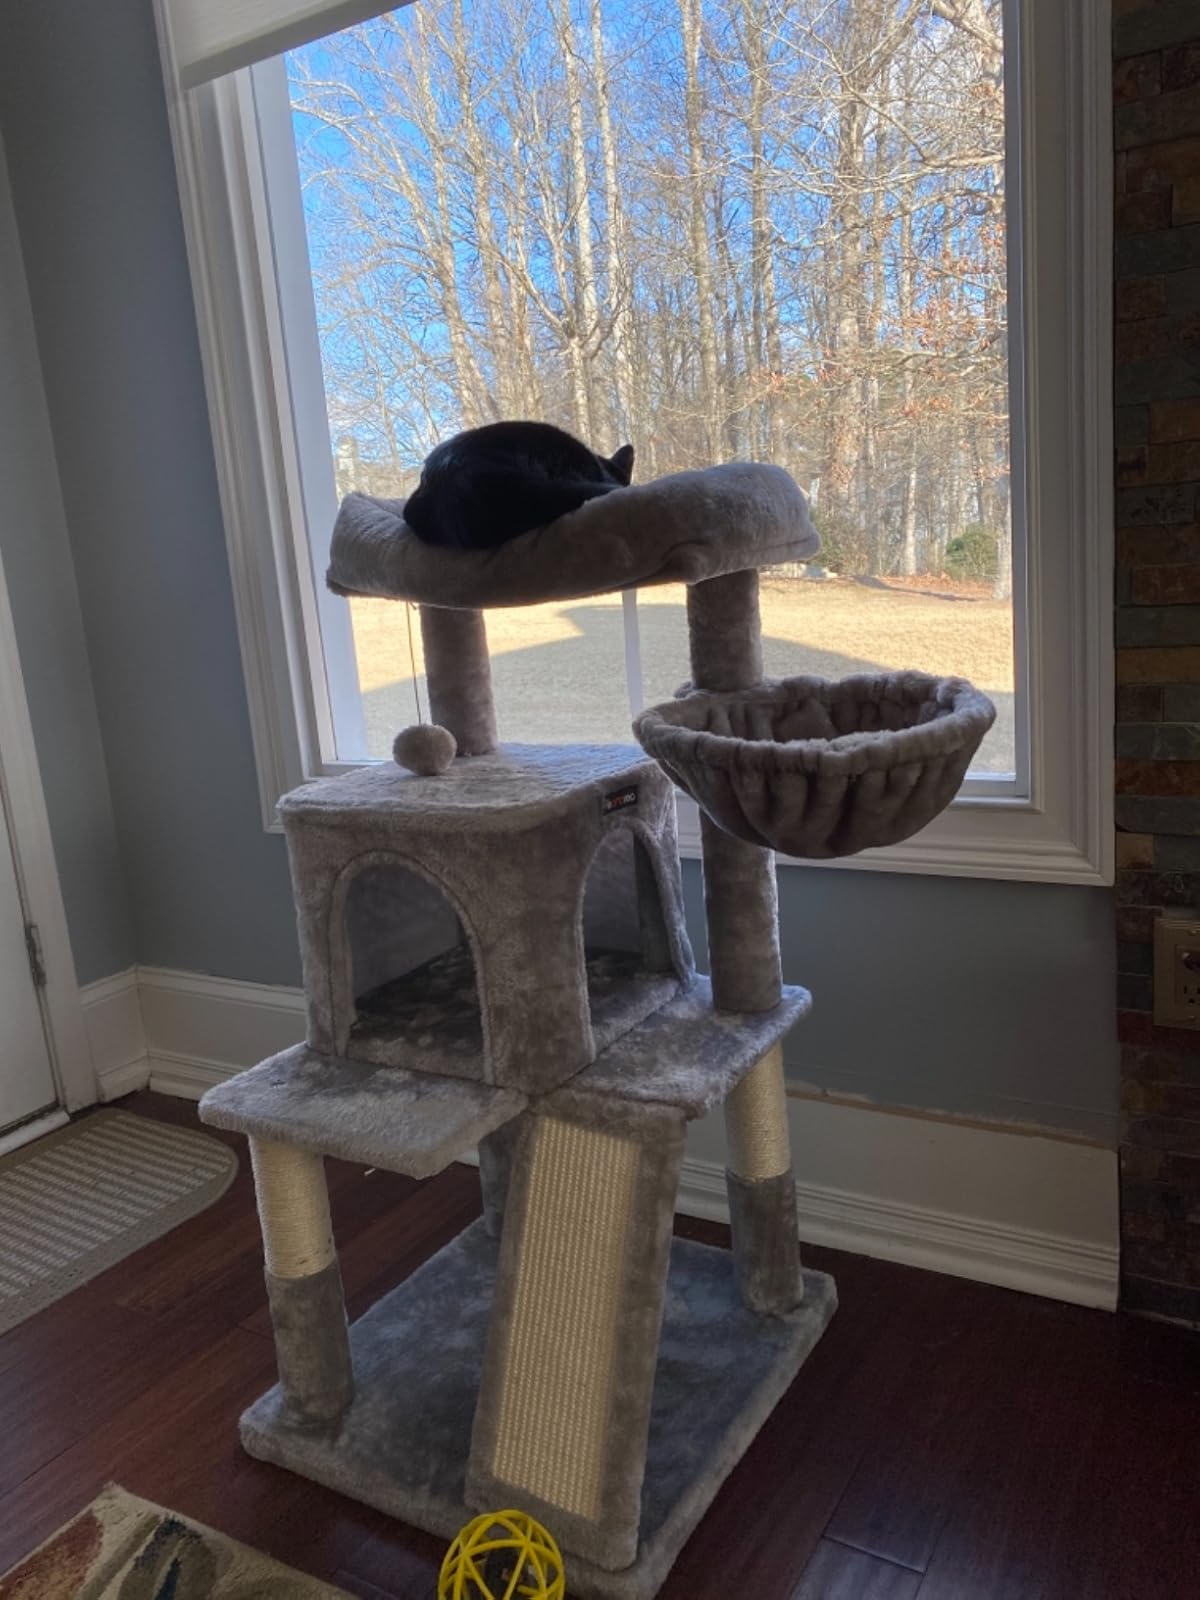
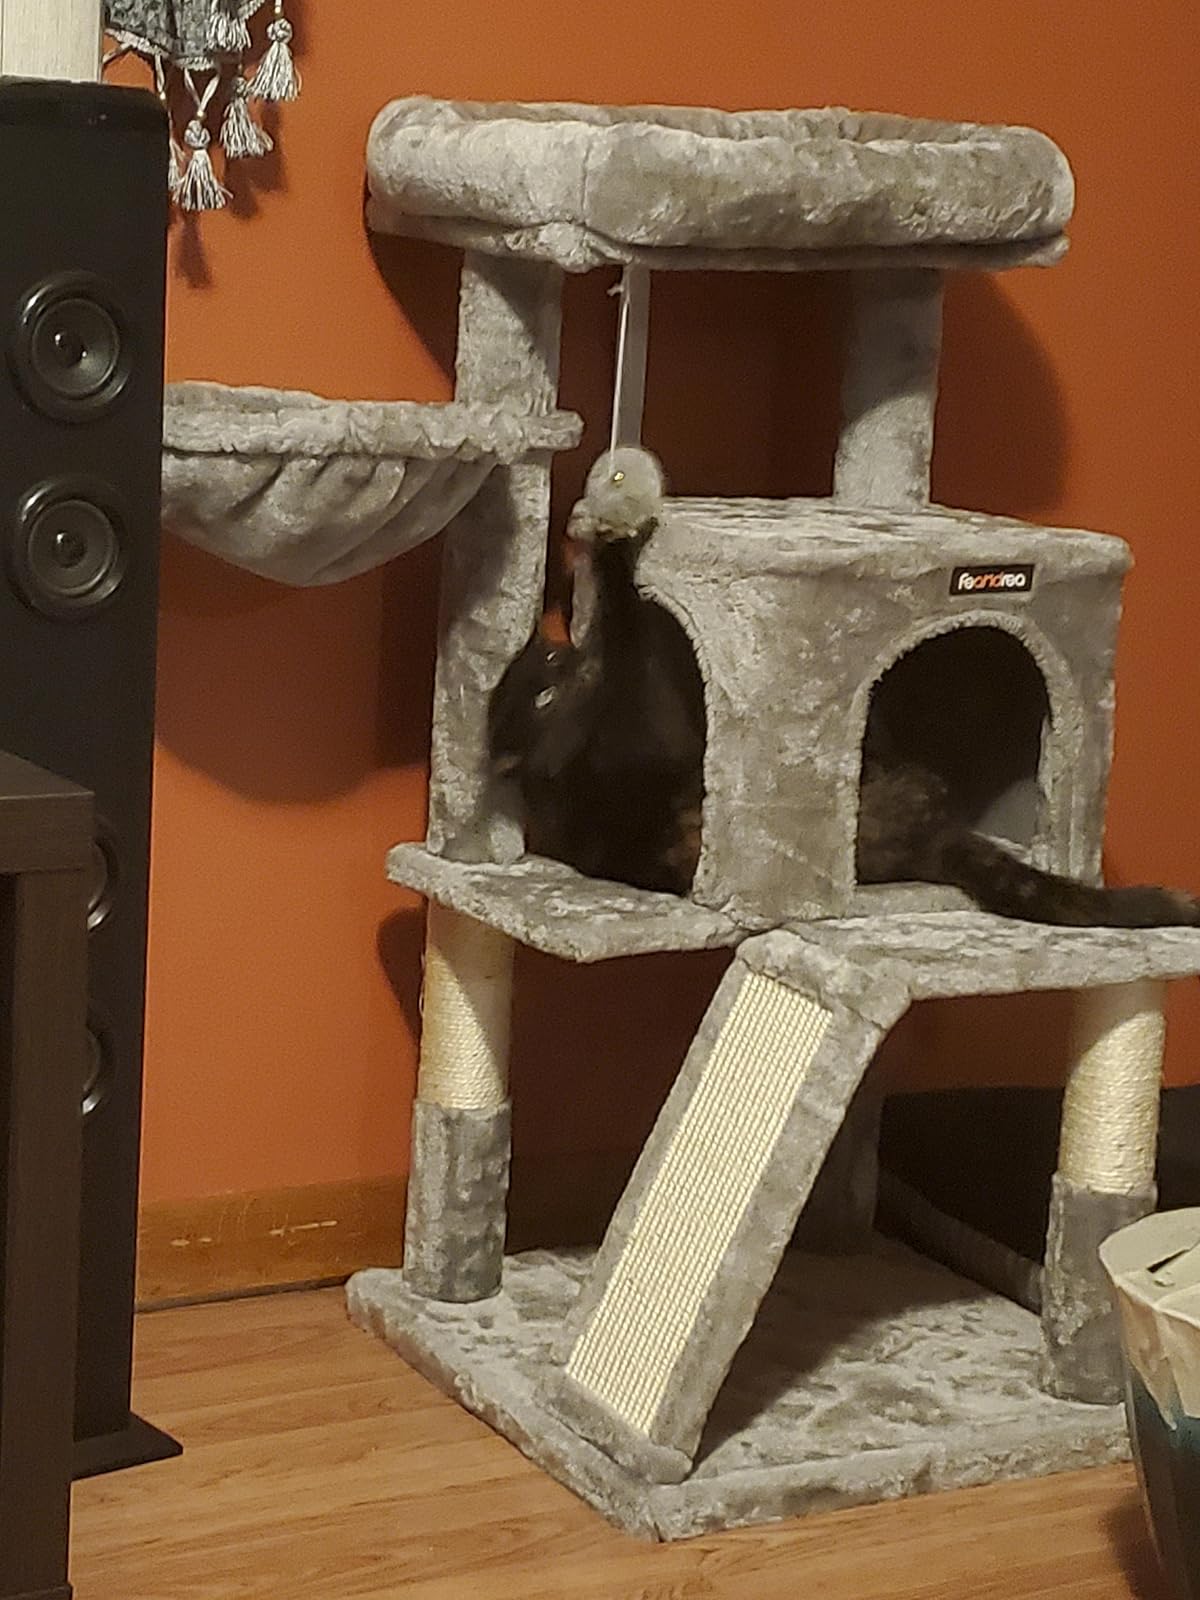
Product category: items_cat tree
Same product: yes